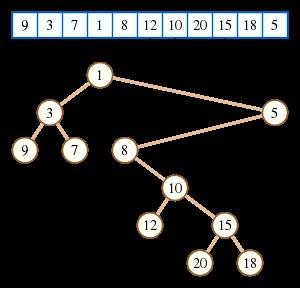
En algorithmique, un arbre cartésien est un arbre binaire construit à partir d'une séquence de nombres. Il est défini comme un tas dont un parcours symétrique de l'arbre renvoie la séquence d'origine.